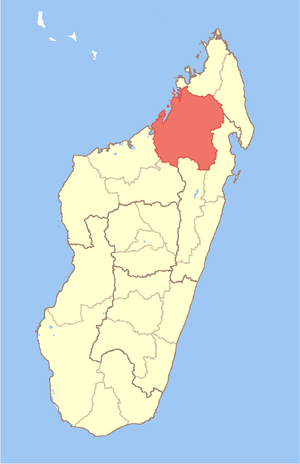
Sofia (Madagaskar)
Sofia (Madagaskar)
Sofia er en region beliggende på den nordvestlige del af Madagascar ud til Mozambique-kanalen, i den tidligere provins Mahajanga. Den har havn efter floden Sofia River.